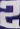
Number: 2